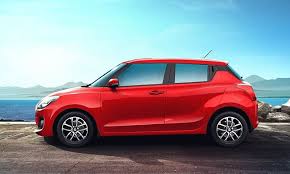
Label: noambulance